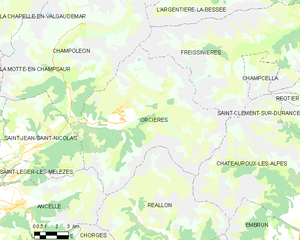
Carte des communes françaises: Orcières